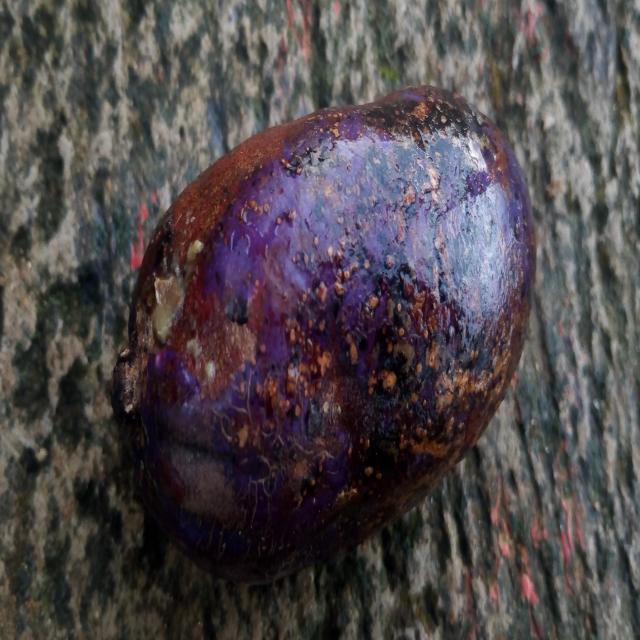
Plum grade: spotted